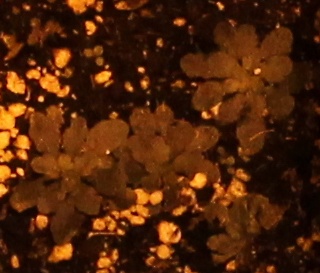
Label: Horseweed